Bastille

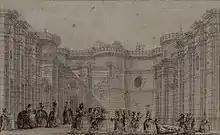
A sketch of the main courtyard in 1785

The role of the Bastille as a prison changed considerably during the reigns of Louis XV and XVI. One trend was a decline in the number of prisoners sent to the Bastille, with 1,194 imprisoned there during the reign of Louis XV and only 306 under Louis XVI up until the Revolution, annual averages of around 23 and 20 respectively. A second trend was a slow shift away from the Bastille's 17th-century role of detaining primarily upper-class prisoners, towards a situation in which the Bastille was essentially a location for imprisoning socially undesirable individuals of all backgrounds – including aristocrats breaking social conventions, criminals, pornographers, thugs – and was used to support police operations, particularly those involving censorship, across Paris. Despite these changes, the Bastille remained a state prison, subject to special authorities, answering to the monarch of the day and surrounded by a considerable and threatening reputation.